Gašper Okorn

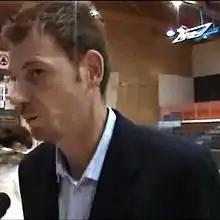
Okorn coaching Slovan in 2011

Gašper Okorn (born 9 April 1973) is a Slovenian professional basketball coach for Pistoia Basket 2000 of the Lega Basket Serie A (LBA).